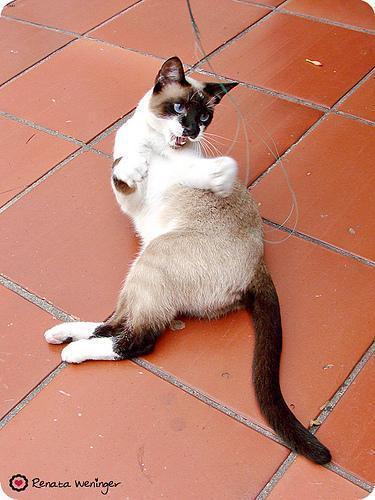
Siamese